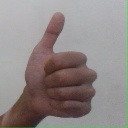
अक्षर: थ